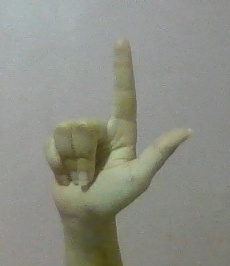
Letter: laam